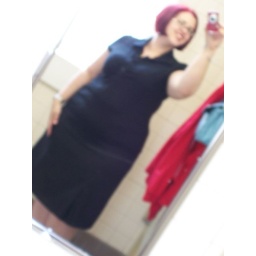
black collared top - target. ship necklace - made by me. red hoodie and blue purse - thrifted. black skirt - thrifted